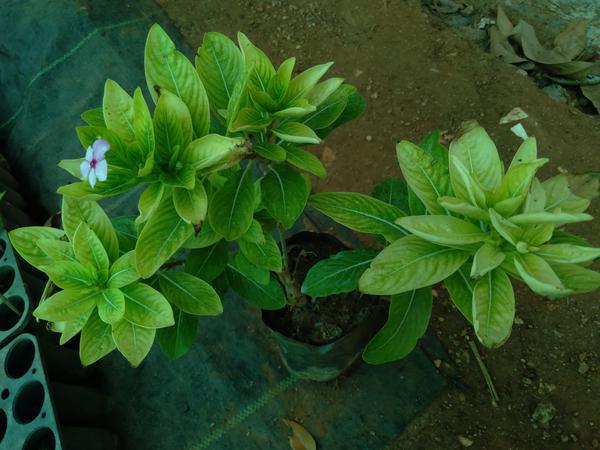
Plant: Nithyapushpa